Manson engine

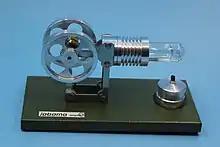
Photo

The Manson engine is a hot air engine that was first described by A. D. Manson in the March 1952 issue of "Newnes Practical Mechanics"-Magazines. Manson engines can be started in either direction (clockwise or anti-clockwise). It has a stepped piston. The front part acts as a displacer and the back part acts as a work piston (the displacer and the work piston move as a single component). The engine only requires three moving parts: piston, piston rod, and crank.